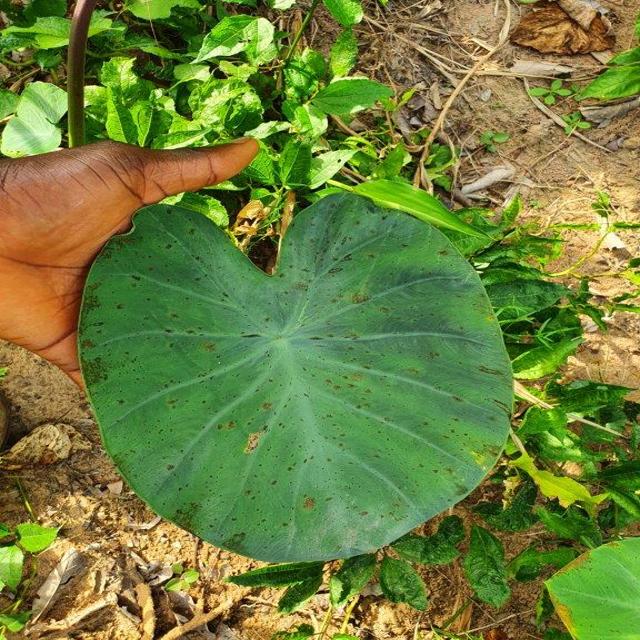
Label: Early_Blight